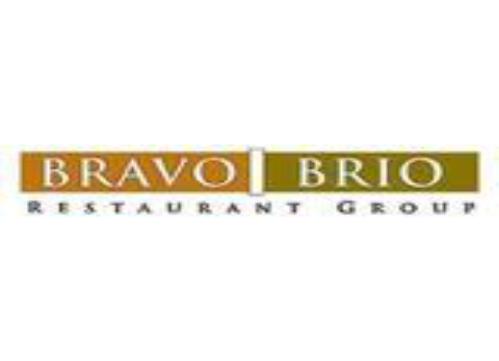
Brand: Bravo!, Cucina Italiana
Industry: Food